2016 IIHF U18 Women's World Championship Division I

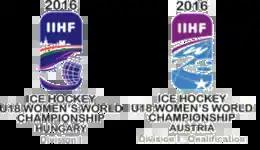

The 2016 IIHF U18 Women's World Championship Division I and 2016 IIHF U18 Women's World Championship Division I Qualification were a pair of international under-18 women's ice hockey tournaments run by the International Ice Hockey Federation. The Division I and Division I Qualification tournaments made up the second and third level of competition at the 2016 IIHF World Women's U18 Championships respectively. The Division I tournament took place between 10 January and 16 January 2016 in Miskolc, Hungary. The tournament was won by Japan who gained promotion back to the Championship Division for 2017 while Denmark finished last and was placed in the newly formed Division I Group B tournament for 2017. The Division I Qualification tournament took place from 7 January to 11 January 2016 in Spittal an der Drau and Radenthein, Austria. Austria won the tournament defeating Italy in the final and gained promotion to Division I Group A for 2017. Italy, Kazakhstan, Great Britain, China and Poland were promoted to Division I Group B after finishing second through to sixth in the Division I Qualification tournament.